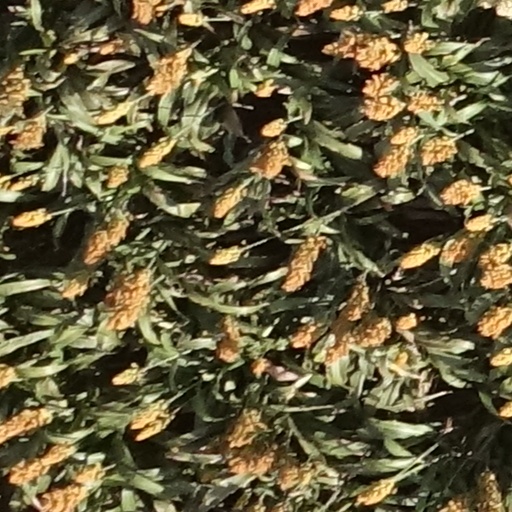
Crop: sorghum